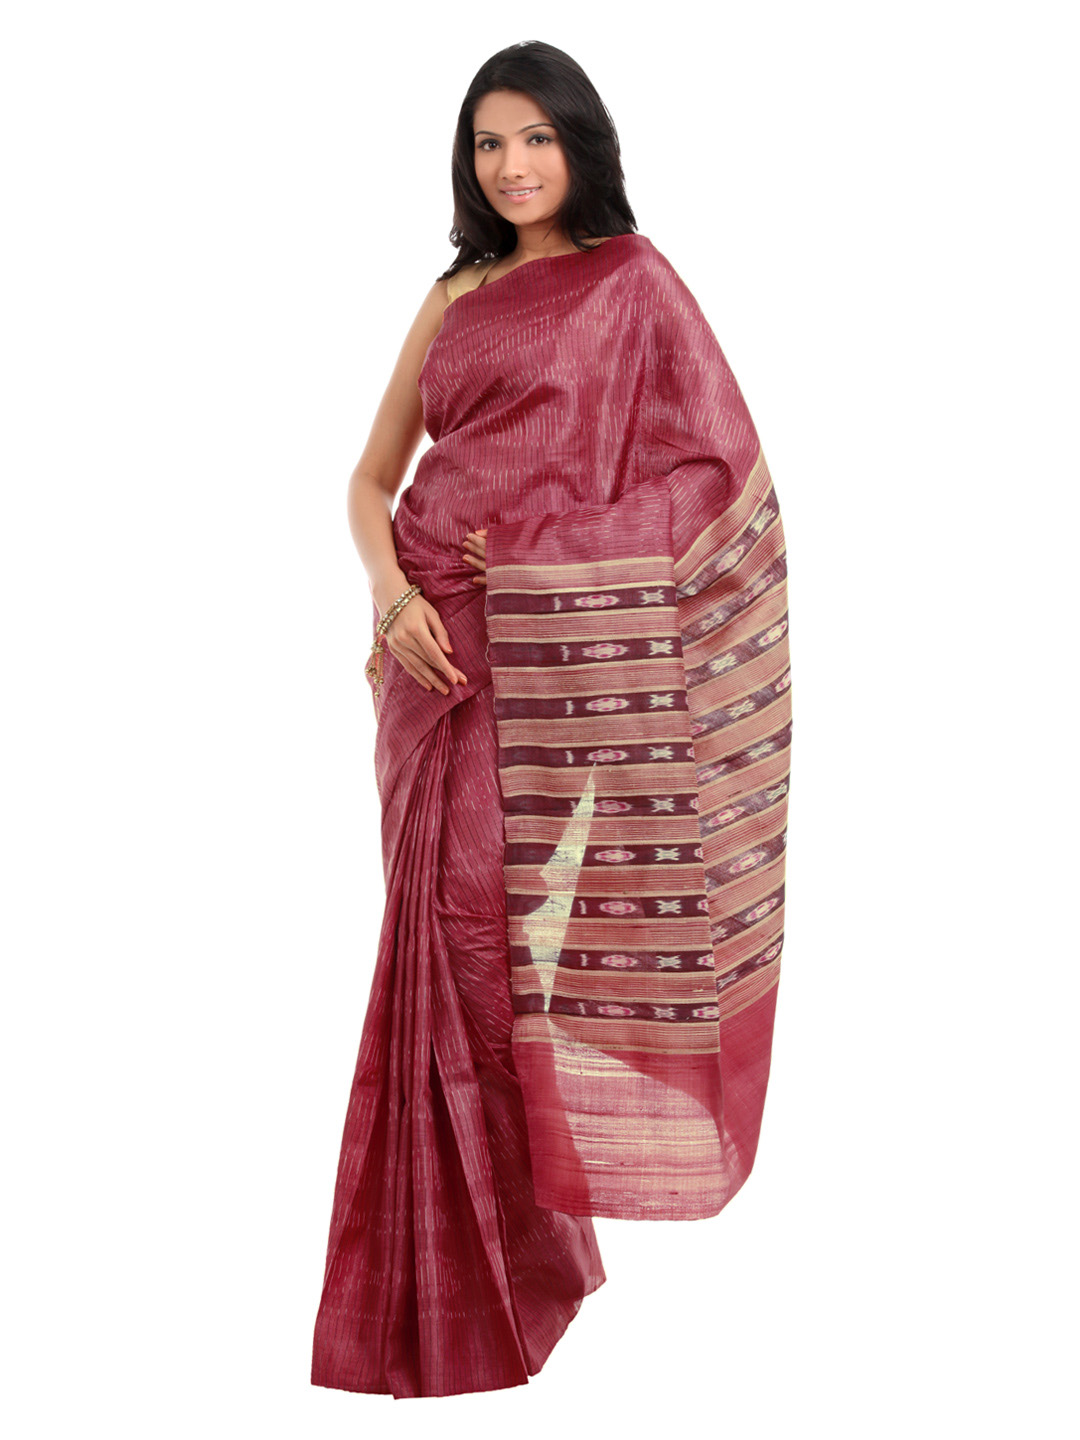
Fabindia Pink Tie & Dye Ghicha Striped Saree
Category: Apparel / Saree / Sarees
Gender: Women
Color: Pink
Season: Fall 2012
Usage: Ethnic